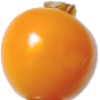
Label: Physalis 1